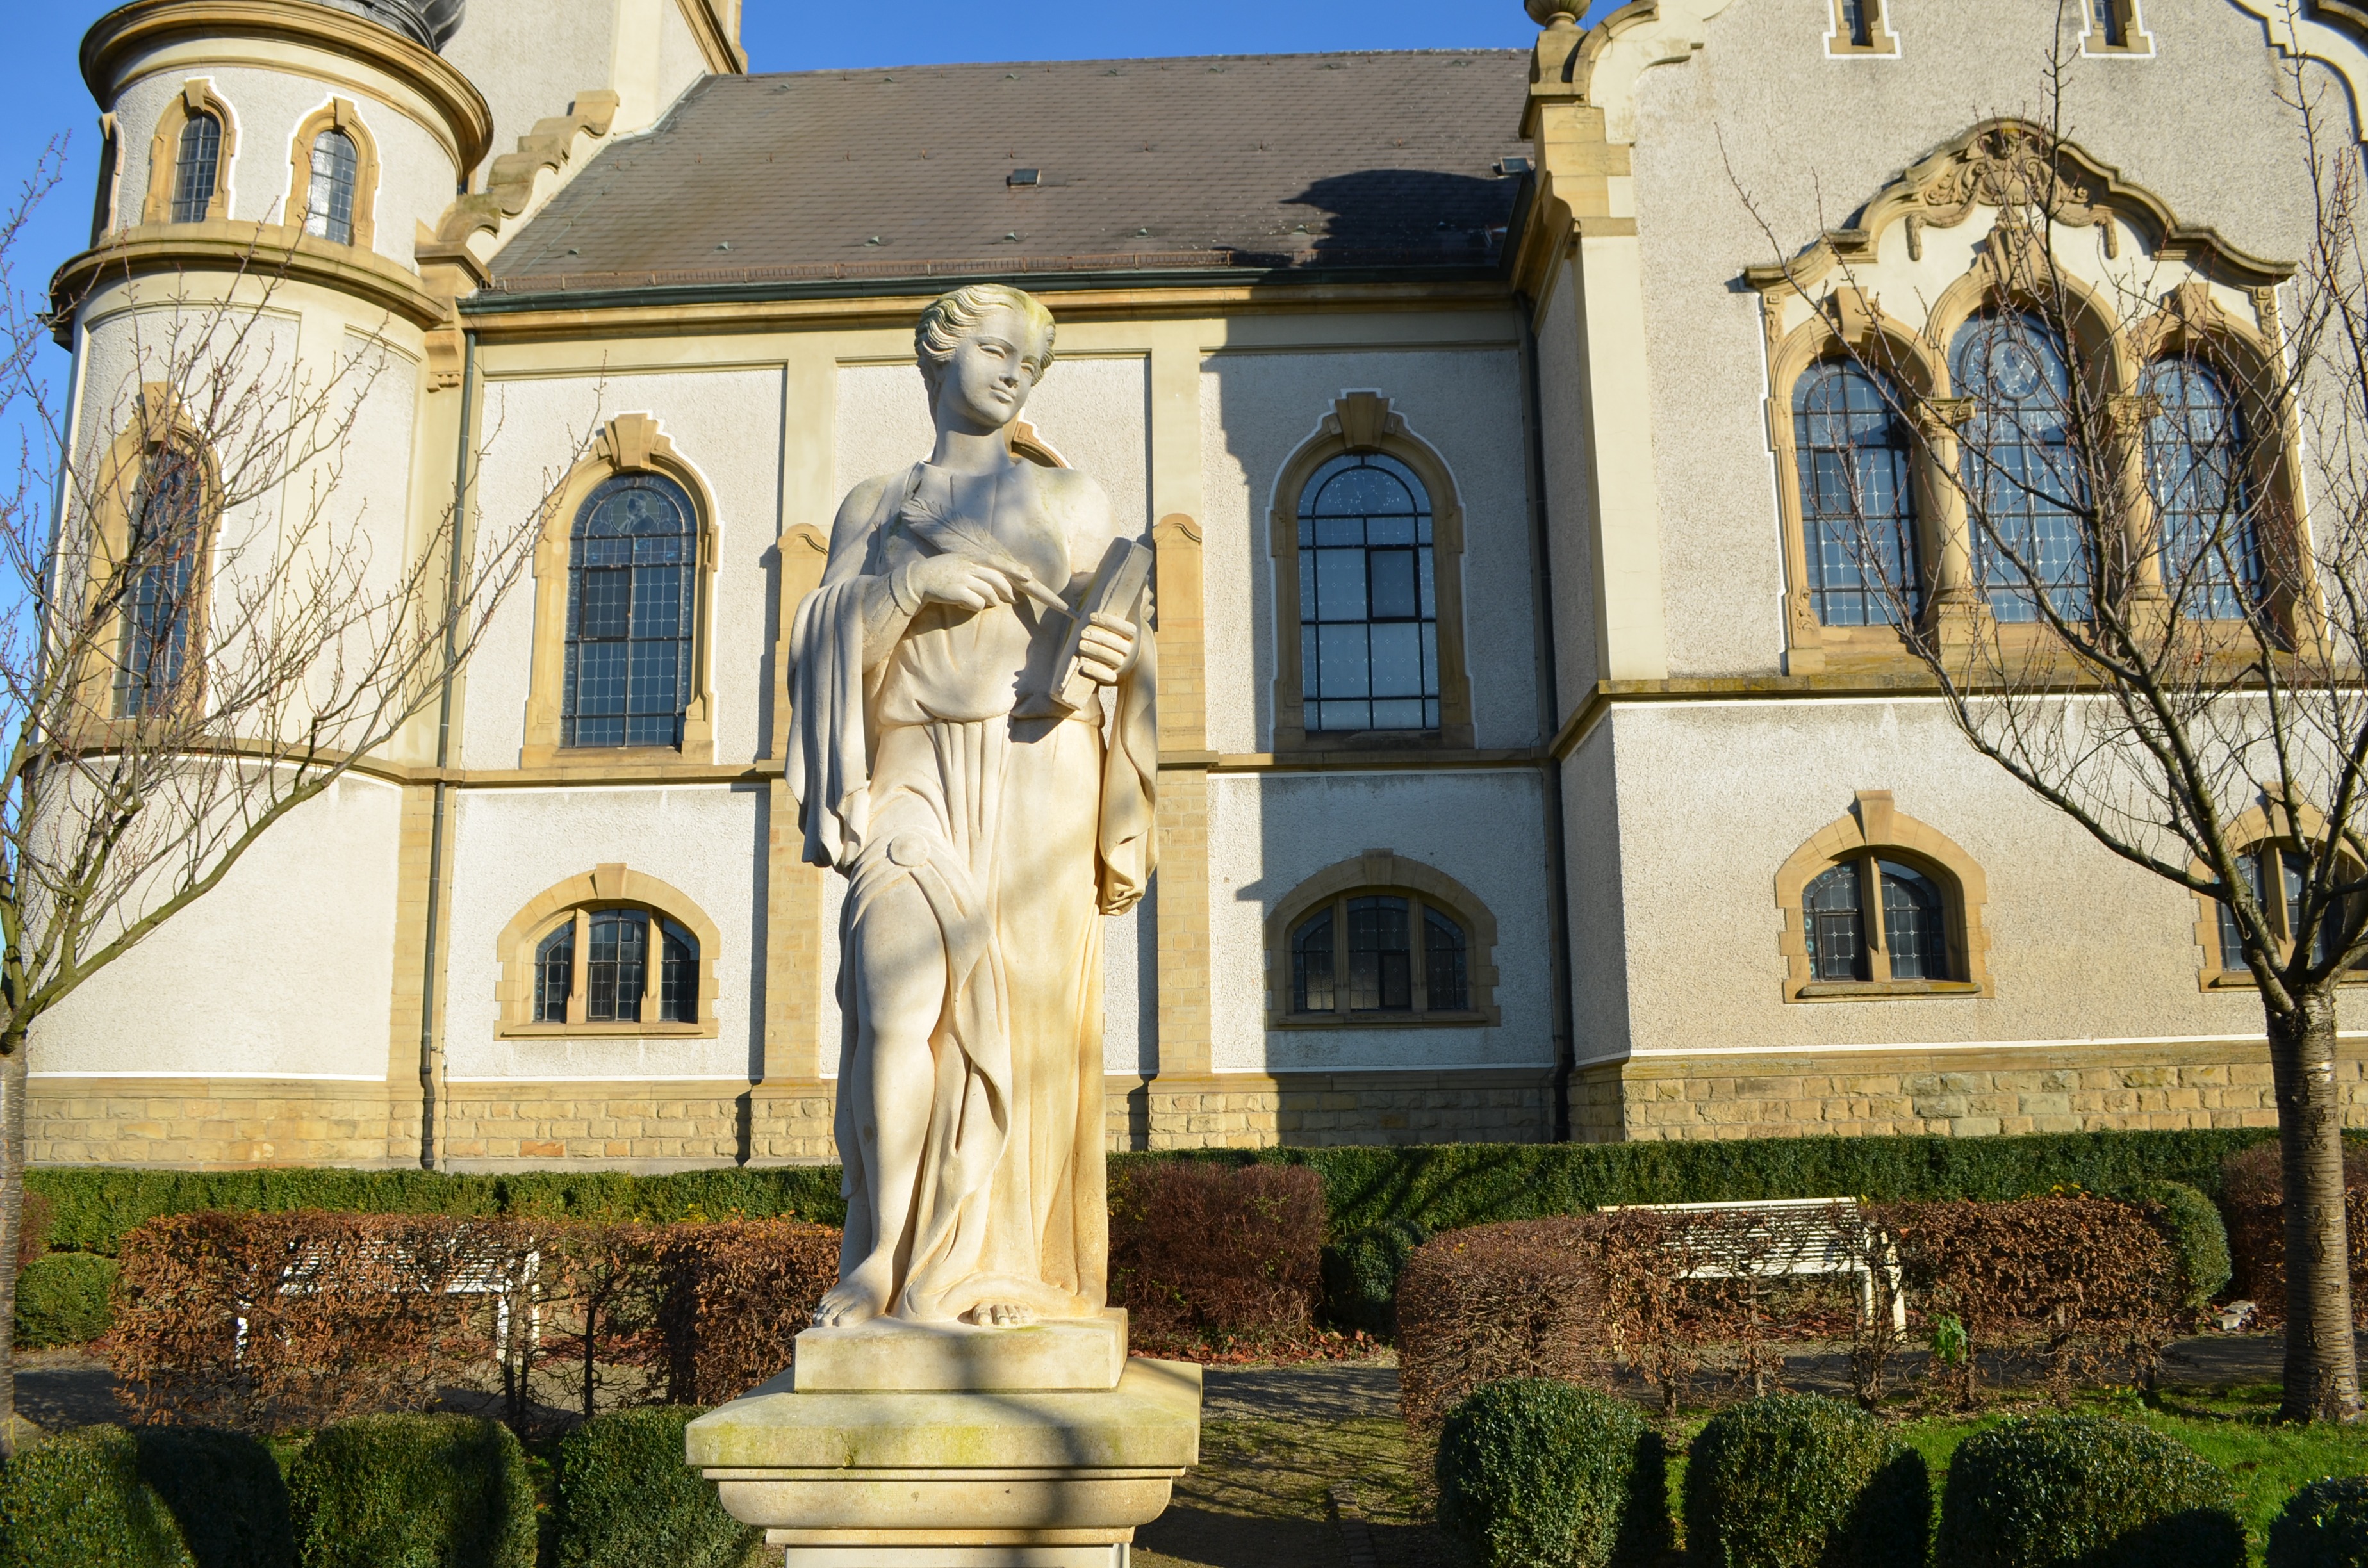
building, monument, statue, facade, church, chapel, place of worship, sculpture, art, monastery, history, estate, stature, protestant, ancient history, hockenheim germany